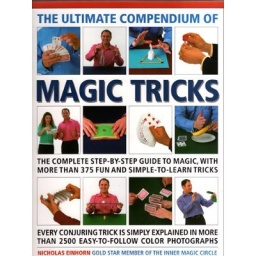
one book (in a series of books and videos in my small library on magic / mentalism / cards)